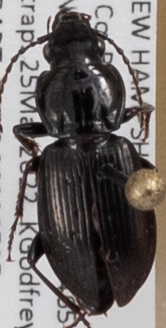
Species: Pterostichus pensylvanicus
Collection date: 2022-05-25
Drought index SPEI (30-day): -0.8
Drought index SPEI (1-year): -0.54
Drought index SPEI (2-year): -1.45